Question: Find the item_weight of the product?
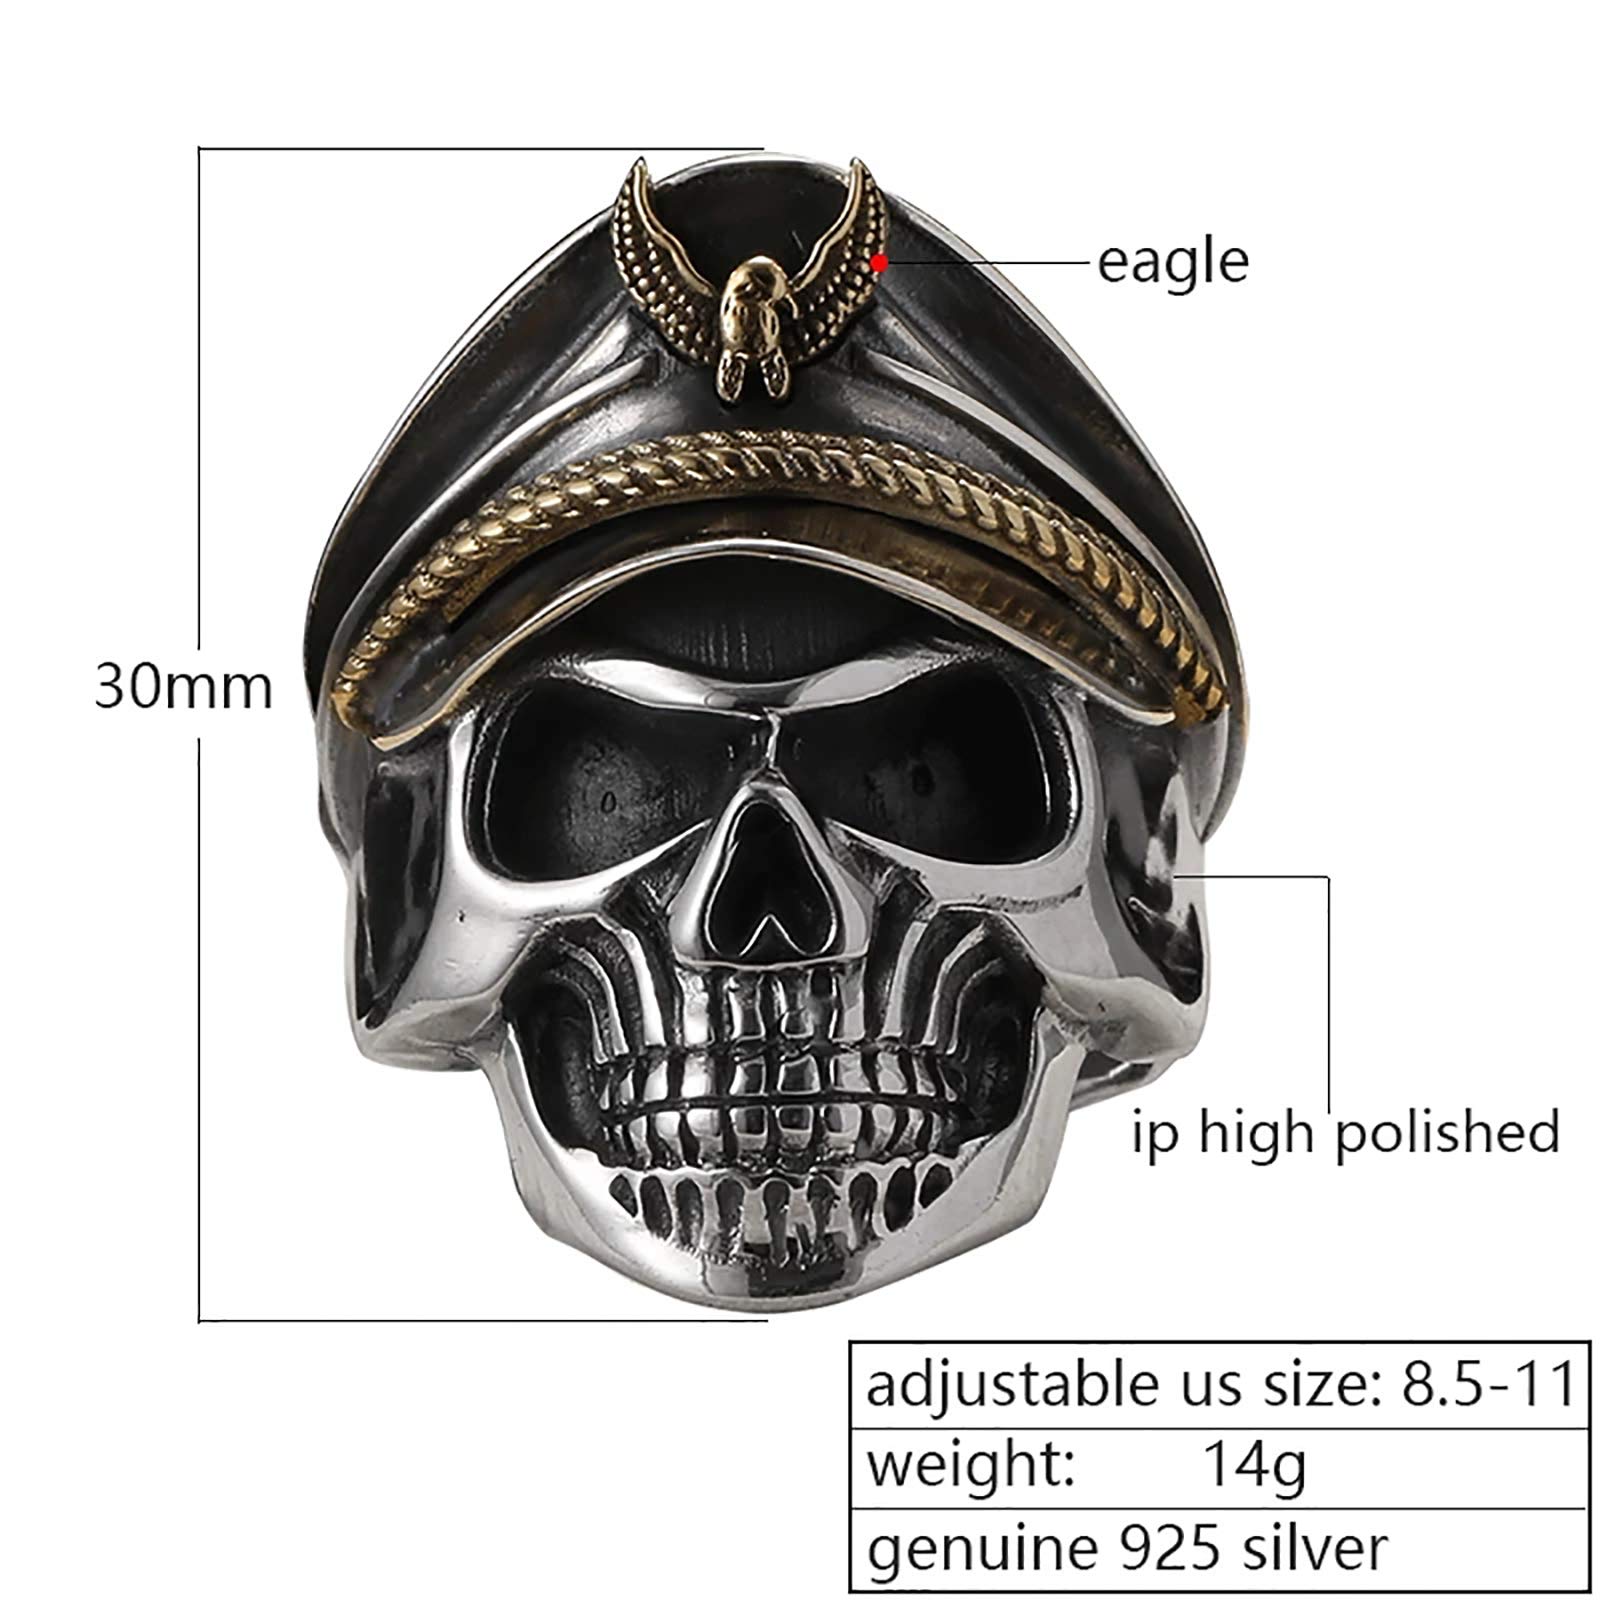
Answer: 14.0 gram